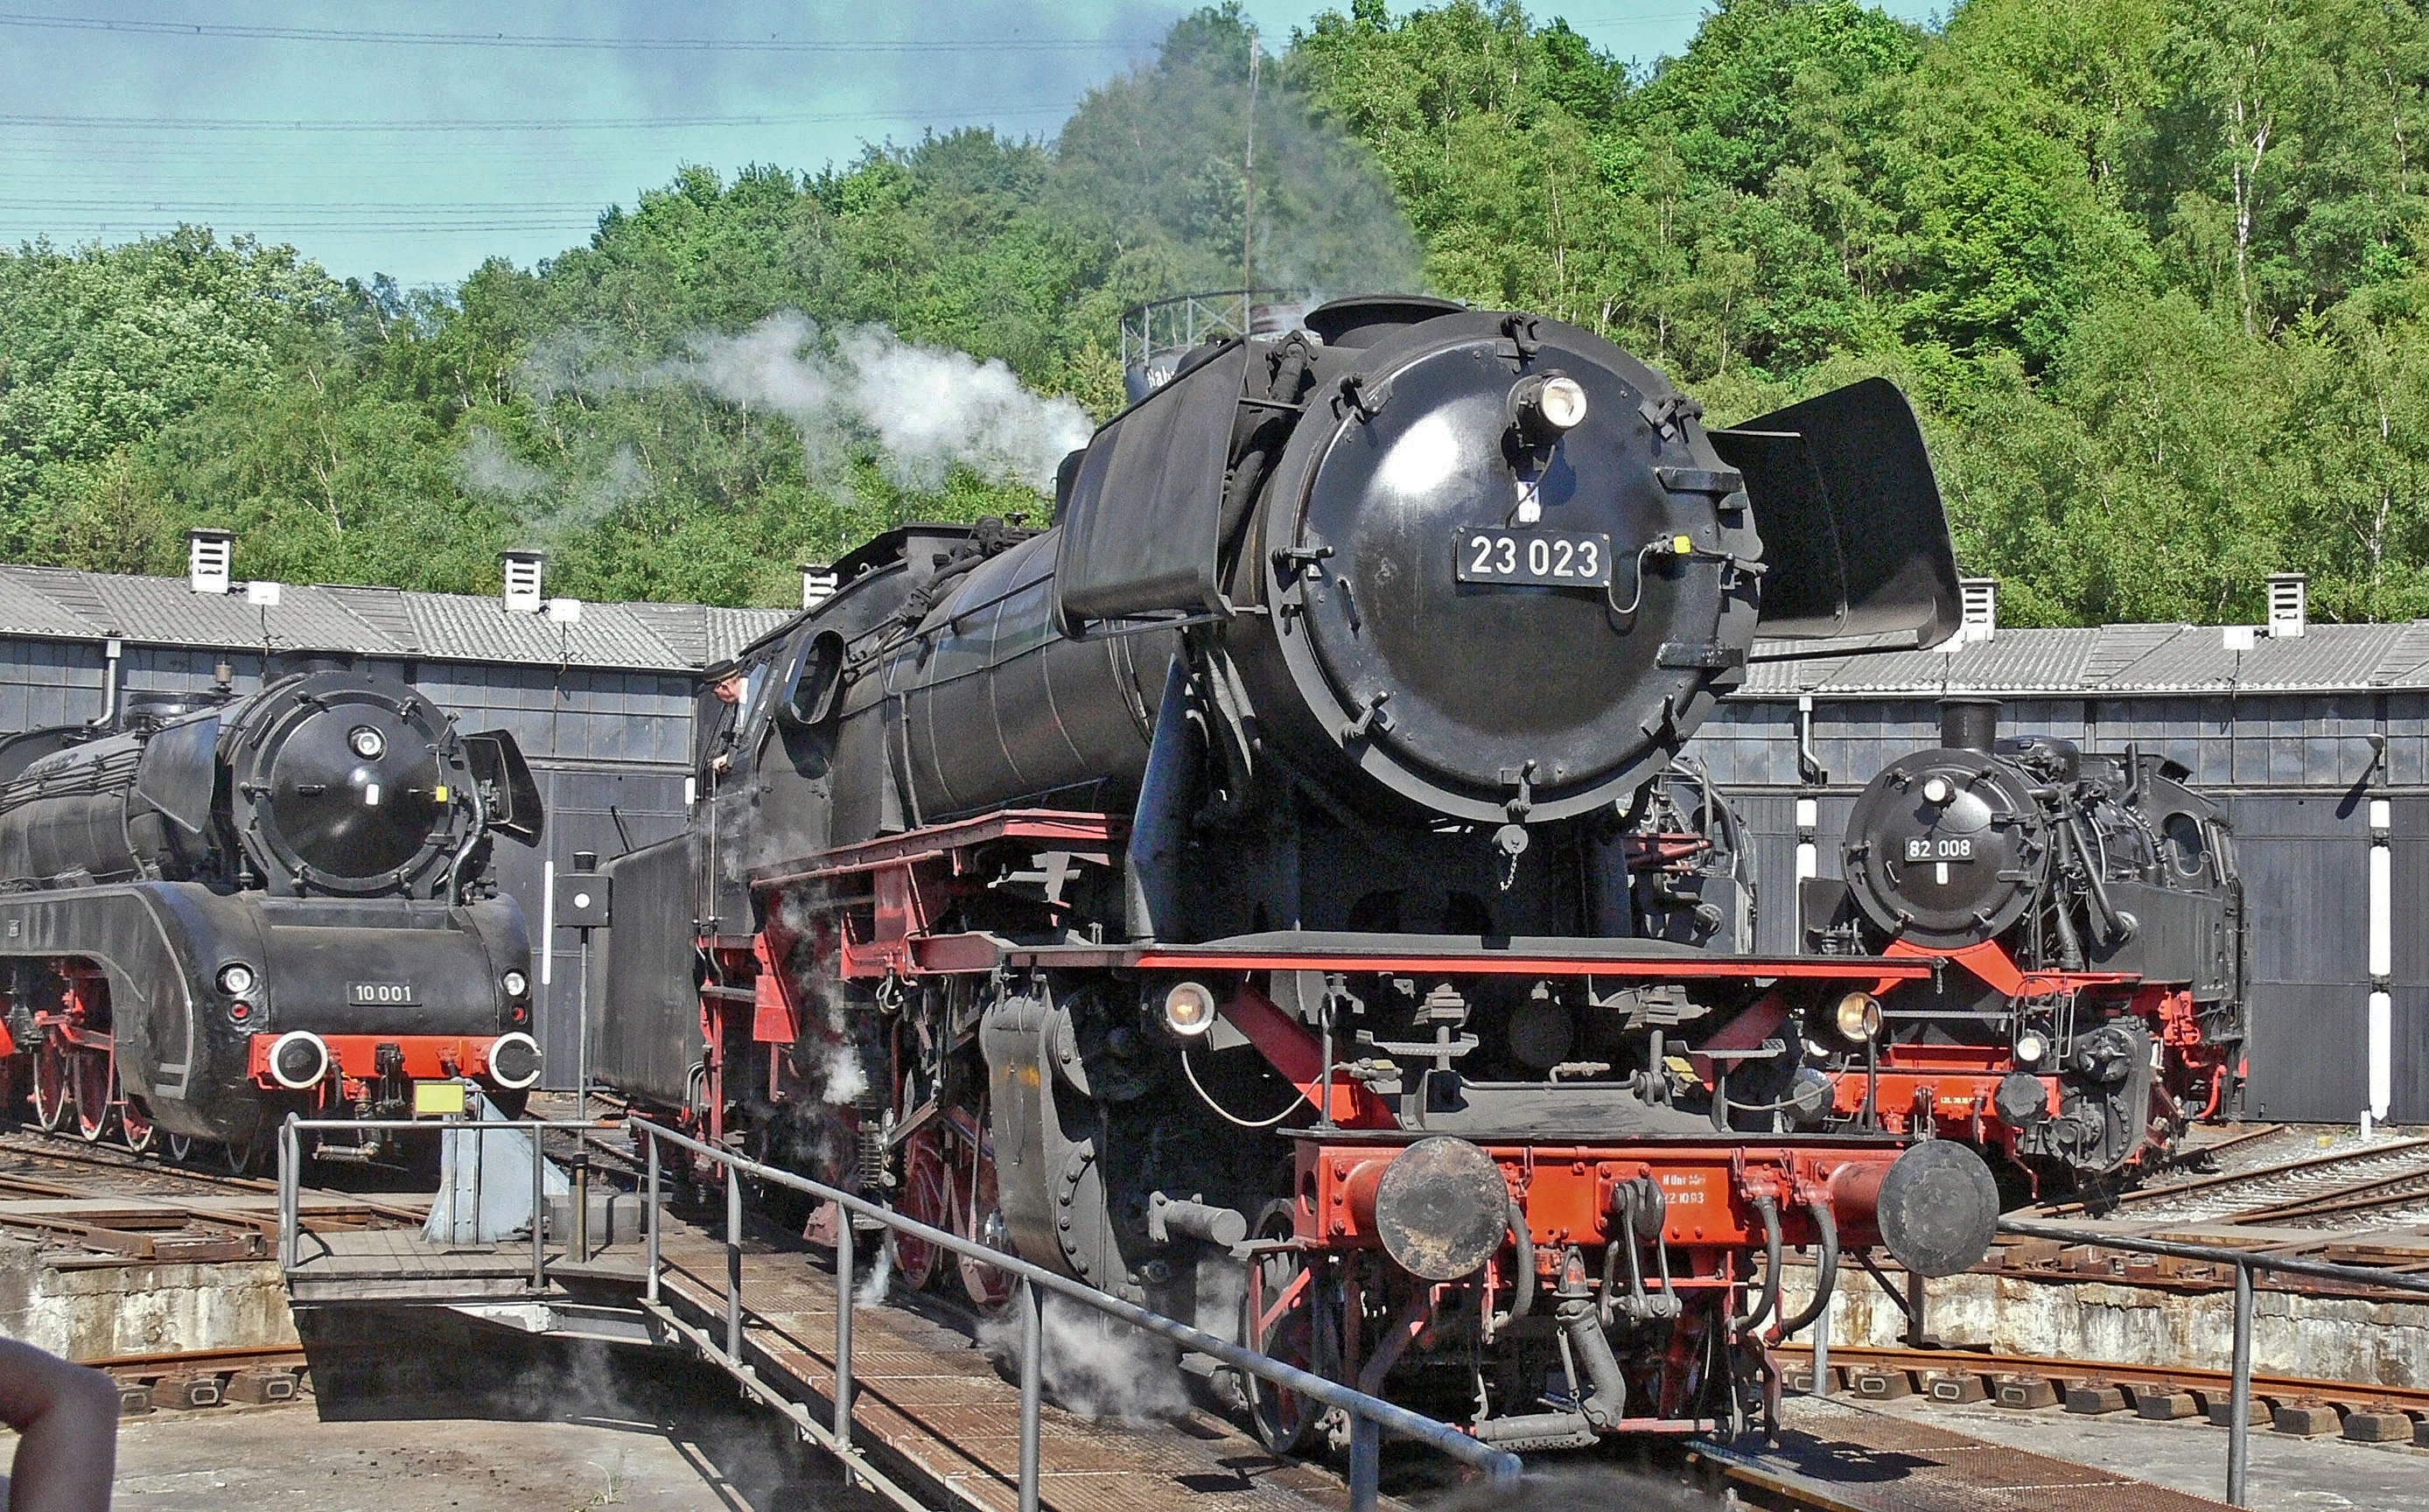
track, railway, train, transport, vehicle, nostalgia, locomotive, oldtimer, steam engine, hub, event, tradition, historically, presentation, rail transport, steam locomotive, locomotive shed, dgeg, railway museum, bochum dahlhausen, br 23, br 82, museum day, bahnbetriebswerk, operational, land vehicle, br23, rolling stock, automotive engine part, railroad car, track star, parade lineup, br 10, neubaulok